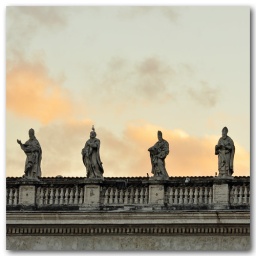
Billowy golden clouds of the late afternoon frame the statues that line the top of the roof of St. Peter's Basilica in Rome.